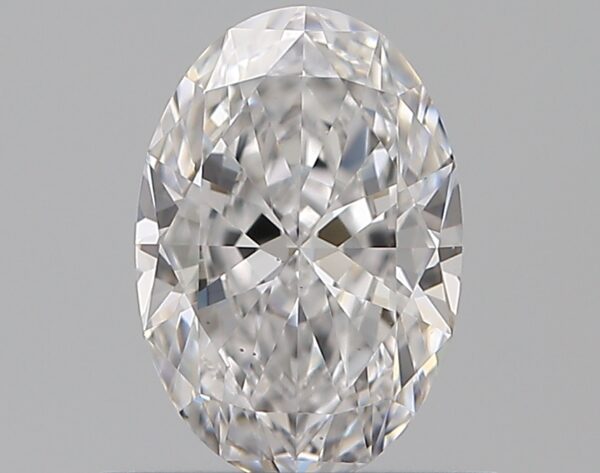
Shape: oval
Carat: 0.5
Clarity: VS2
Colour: D
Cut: EX
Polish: EX
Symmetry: EX
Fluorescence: M
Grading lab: GIA
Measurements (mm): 6.4 x 4.38 x 2.61